Kremlin Armoury

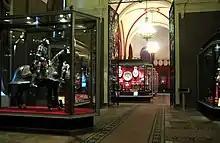
Kremlin Armoury interior

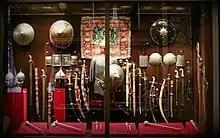
Persian Arms and Armours at the Kremlin Armoury Museum

The Kremlin Armoury originated as the royal arsenal in 1508. Until the transfer of the court to St Petersburg, the Armoury was in charge of producing, purchasing and storing weapons, jewelry and various household articles of the tsars. The finest Muscovite gunsmiths (the Vyatkin brothers), jewelers (Gavrila Ovdokimov), and painters (Simon Ushakov) used to work there. In 1640 and 1683, they opened the iconography and pictorial studios, where the lessons on painting and handicrafts could be given. In 1700, the Armoury was enriched with the treasures of the Golden and Silver chambers of the Russian tsars.